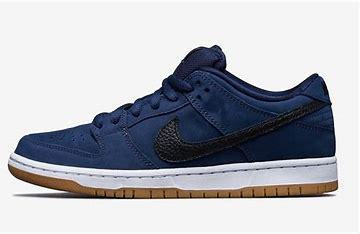
Brand: Nike
Model: SB Dunk Pro